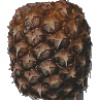
Label: pineapple